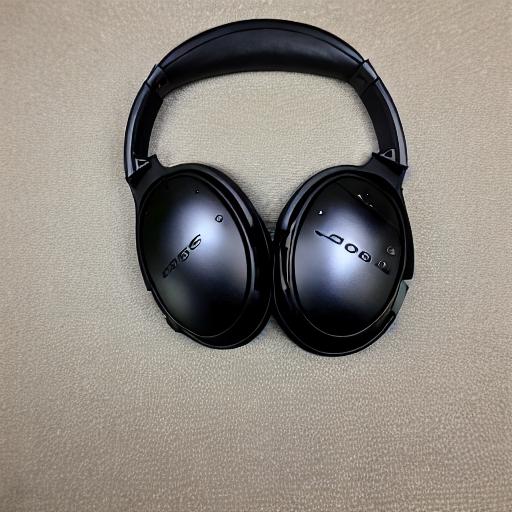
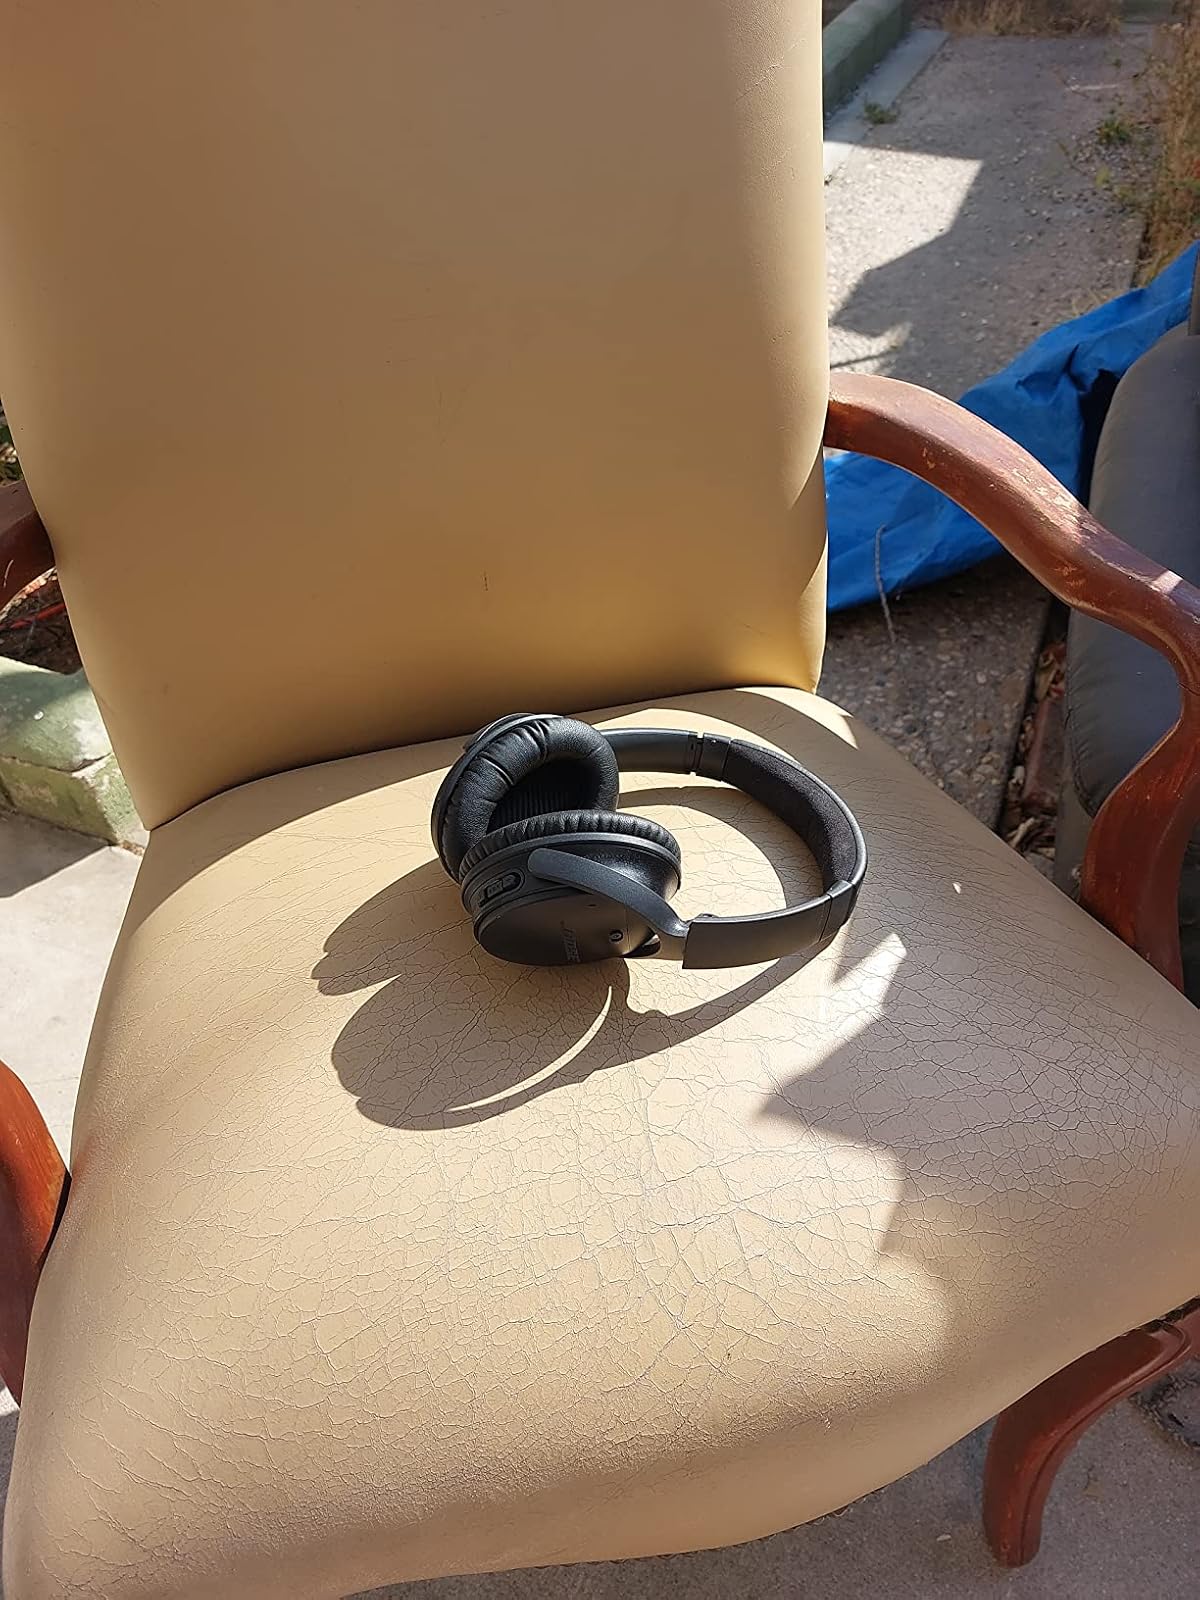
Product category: headphones
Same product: no